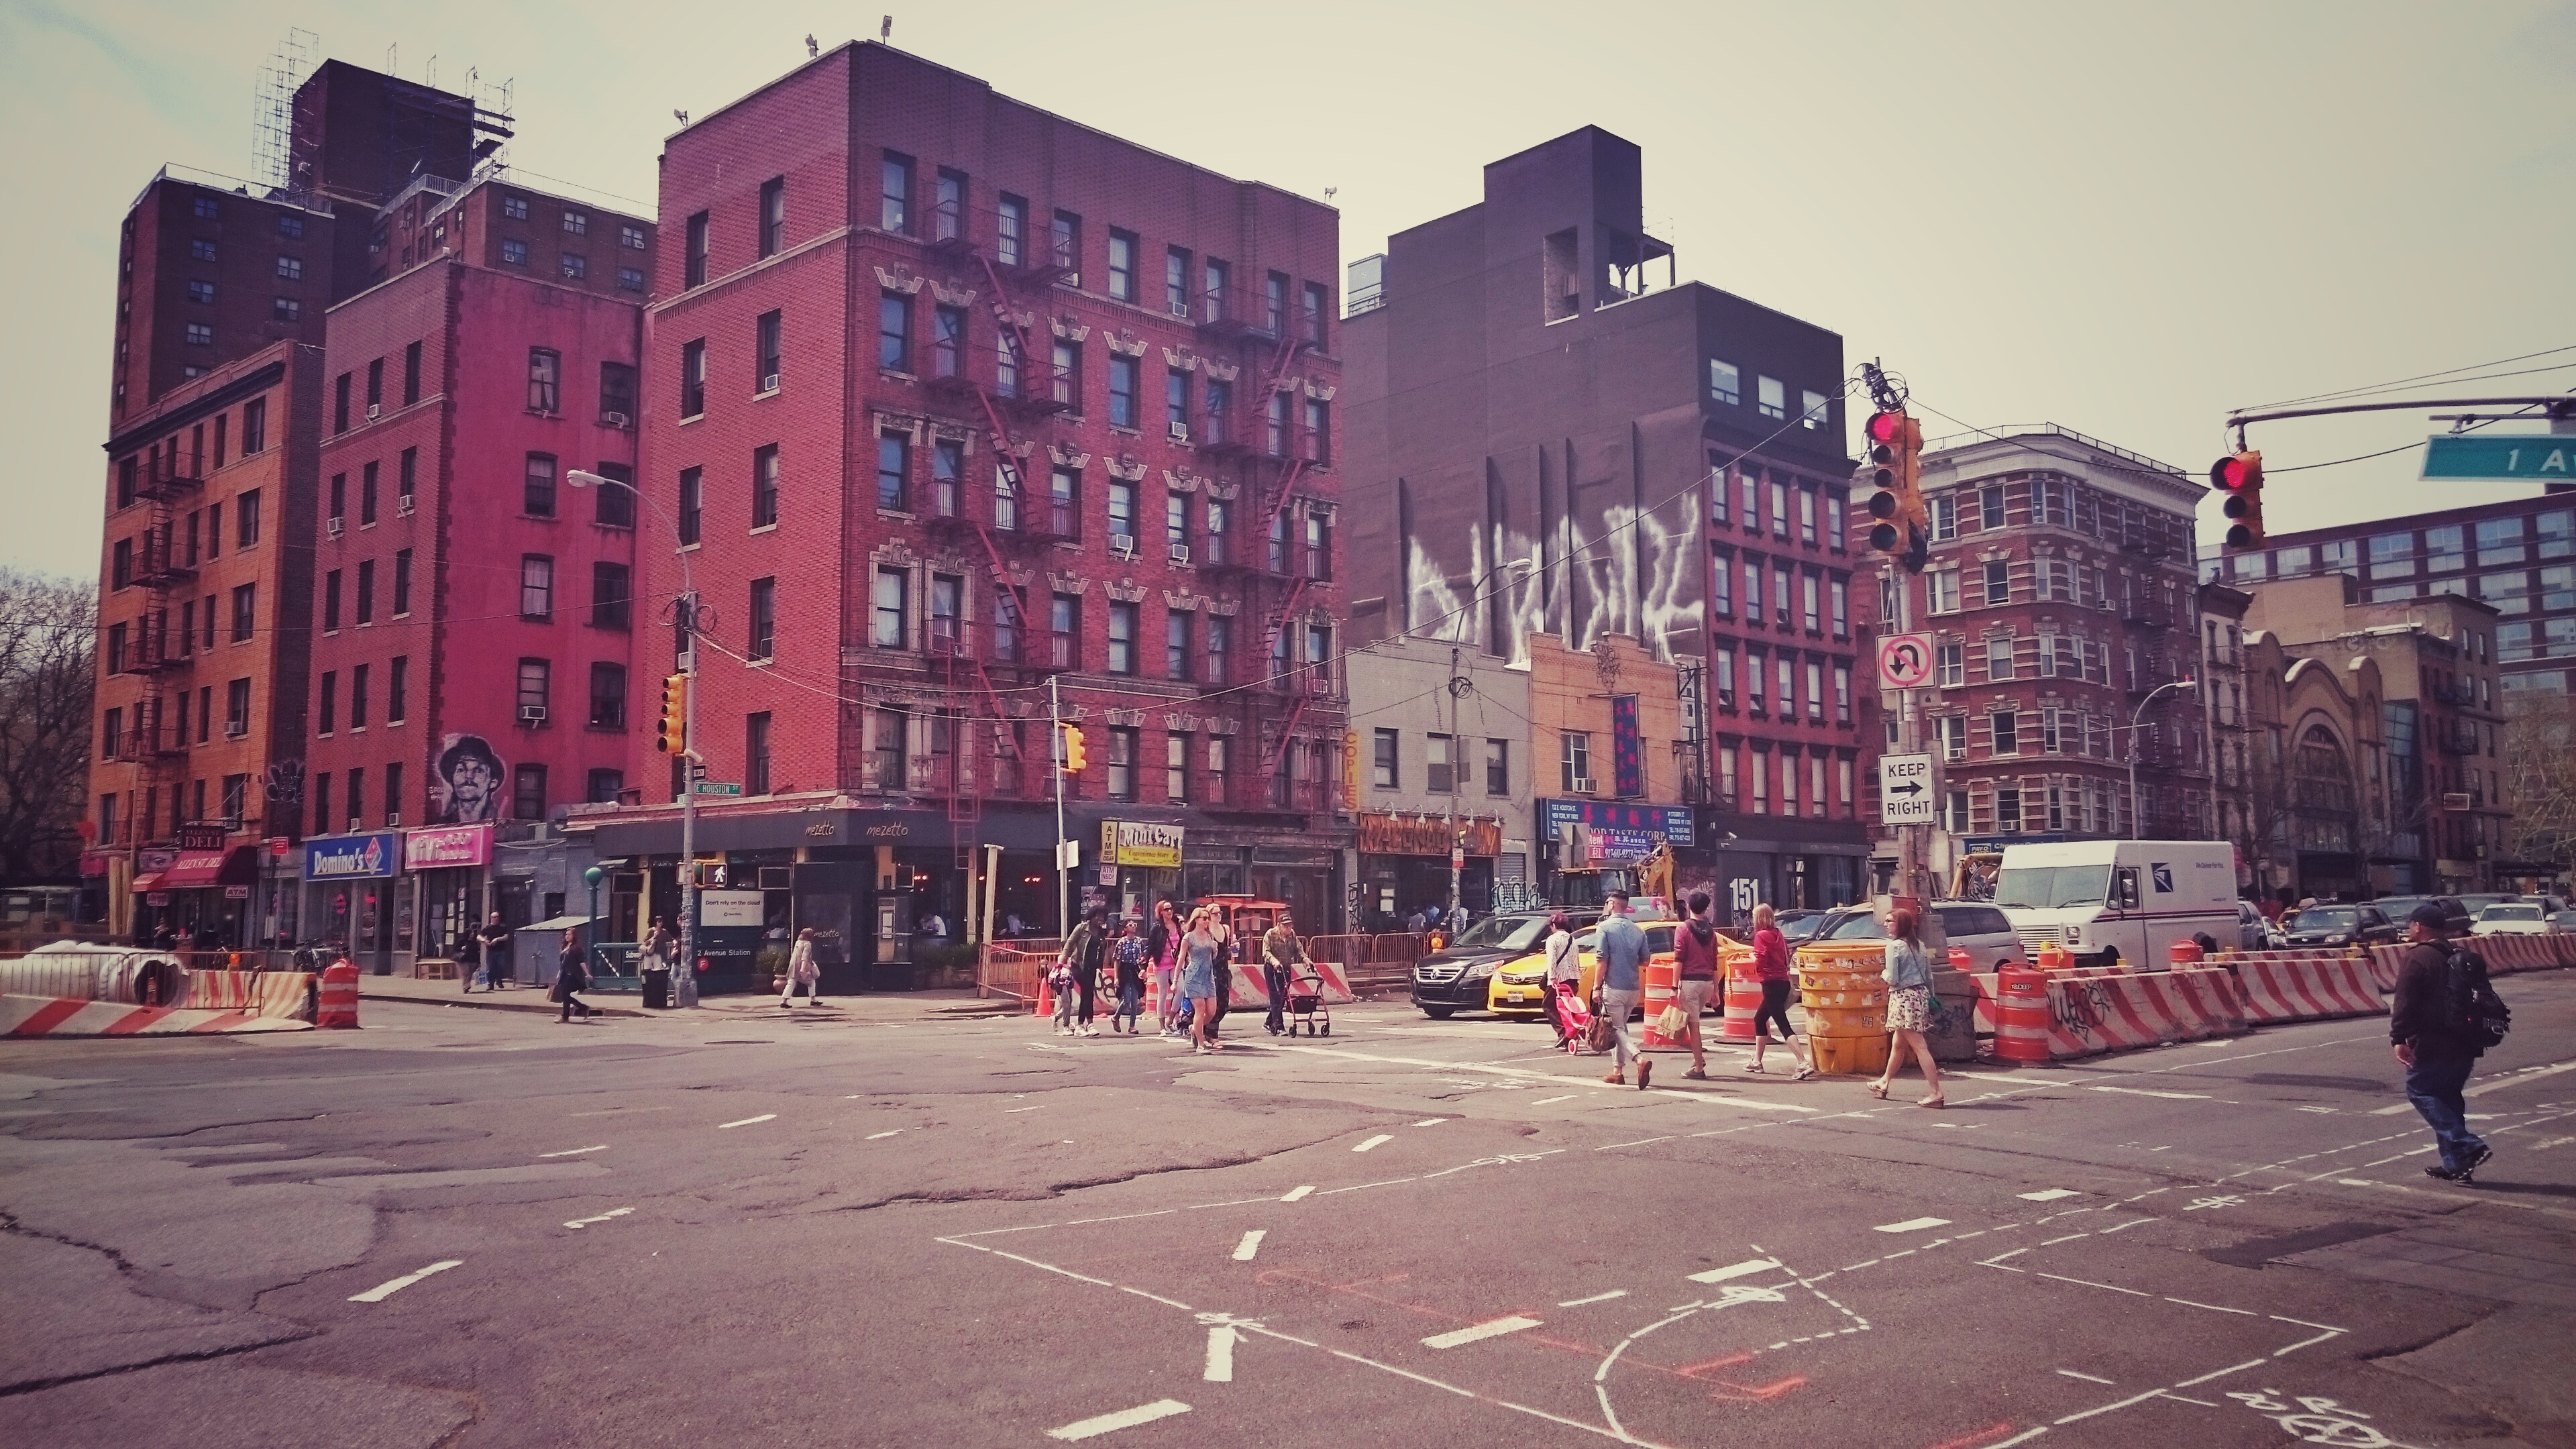
pedestrian, road, street, town, city, cityscape, downtown, evening, plaza, lane, infrastructure, town square, metropolis, neighbourhood, urban area, residential area, human settlement